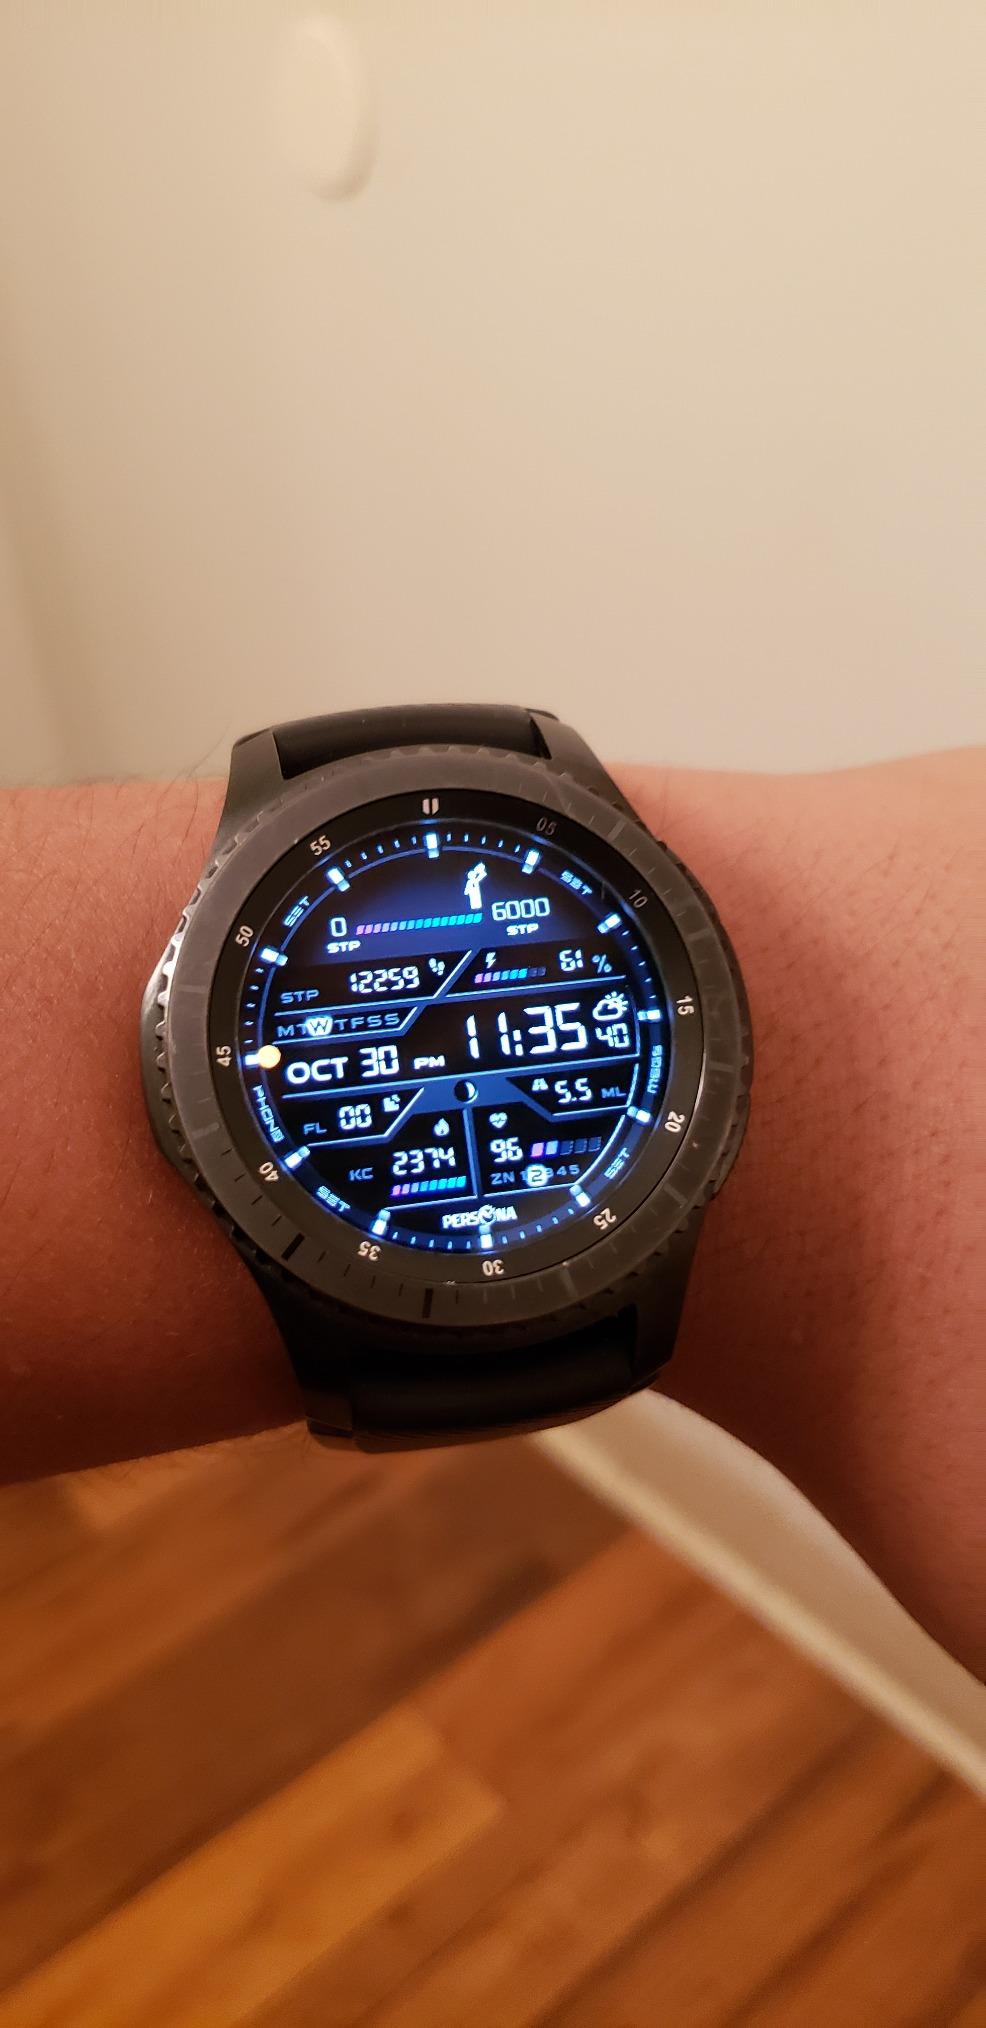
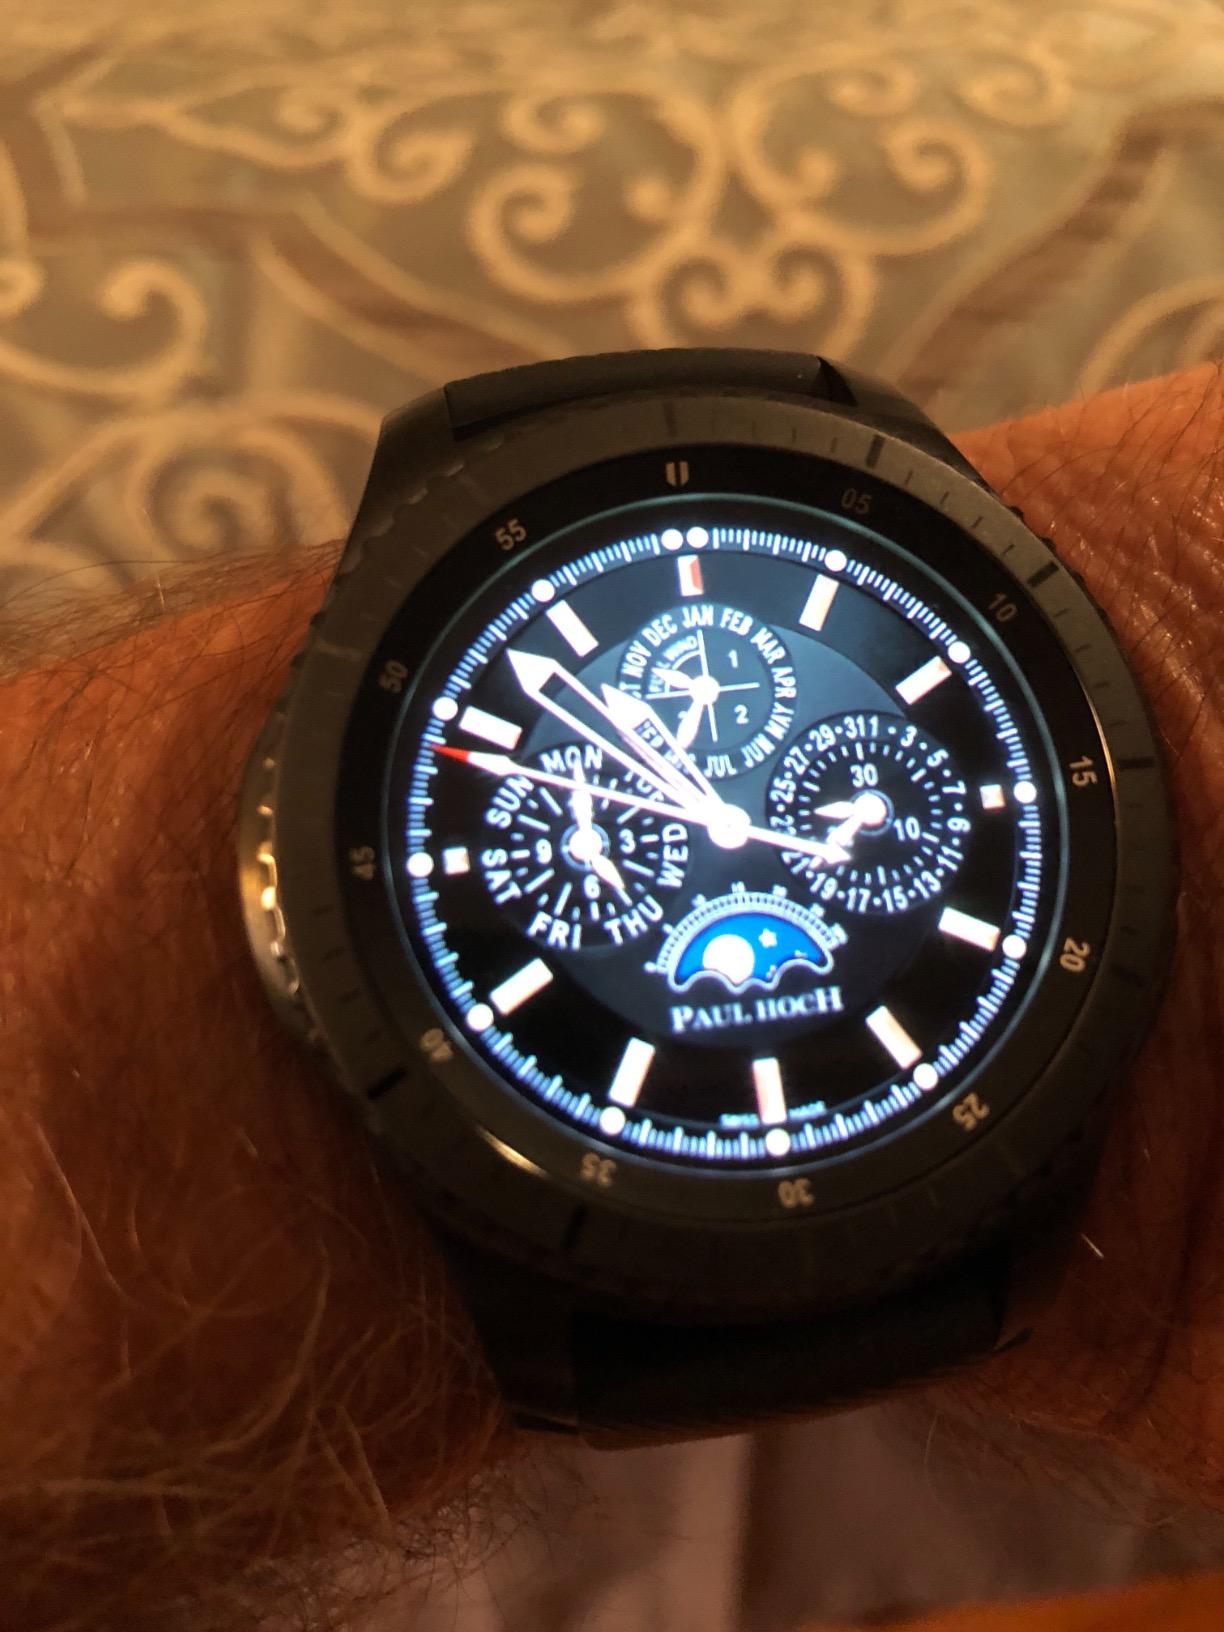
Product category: smartwatch
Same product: yes